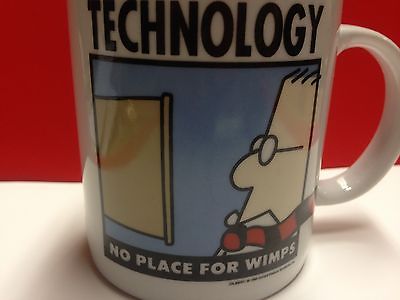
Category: mug